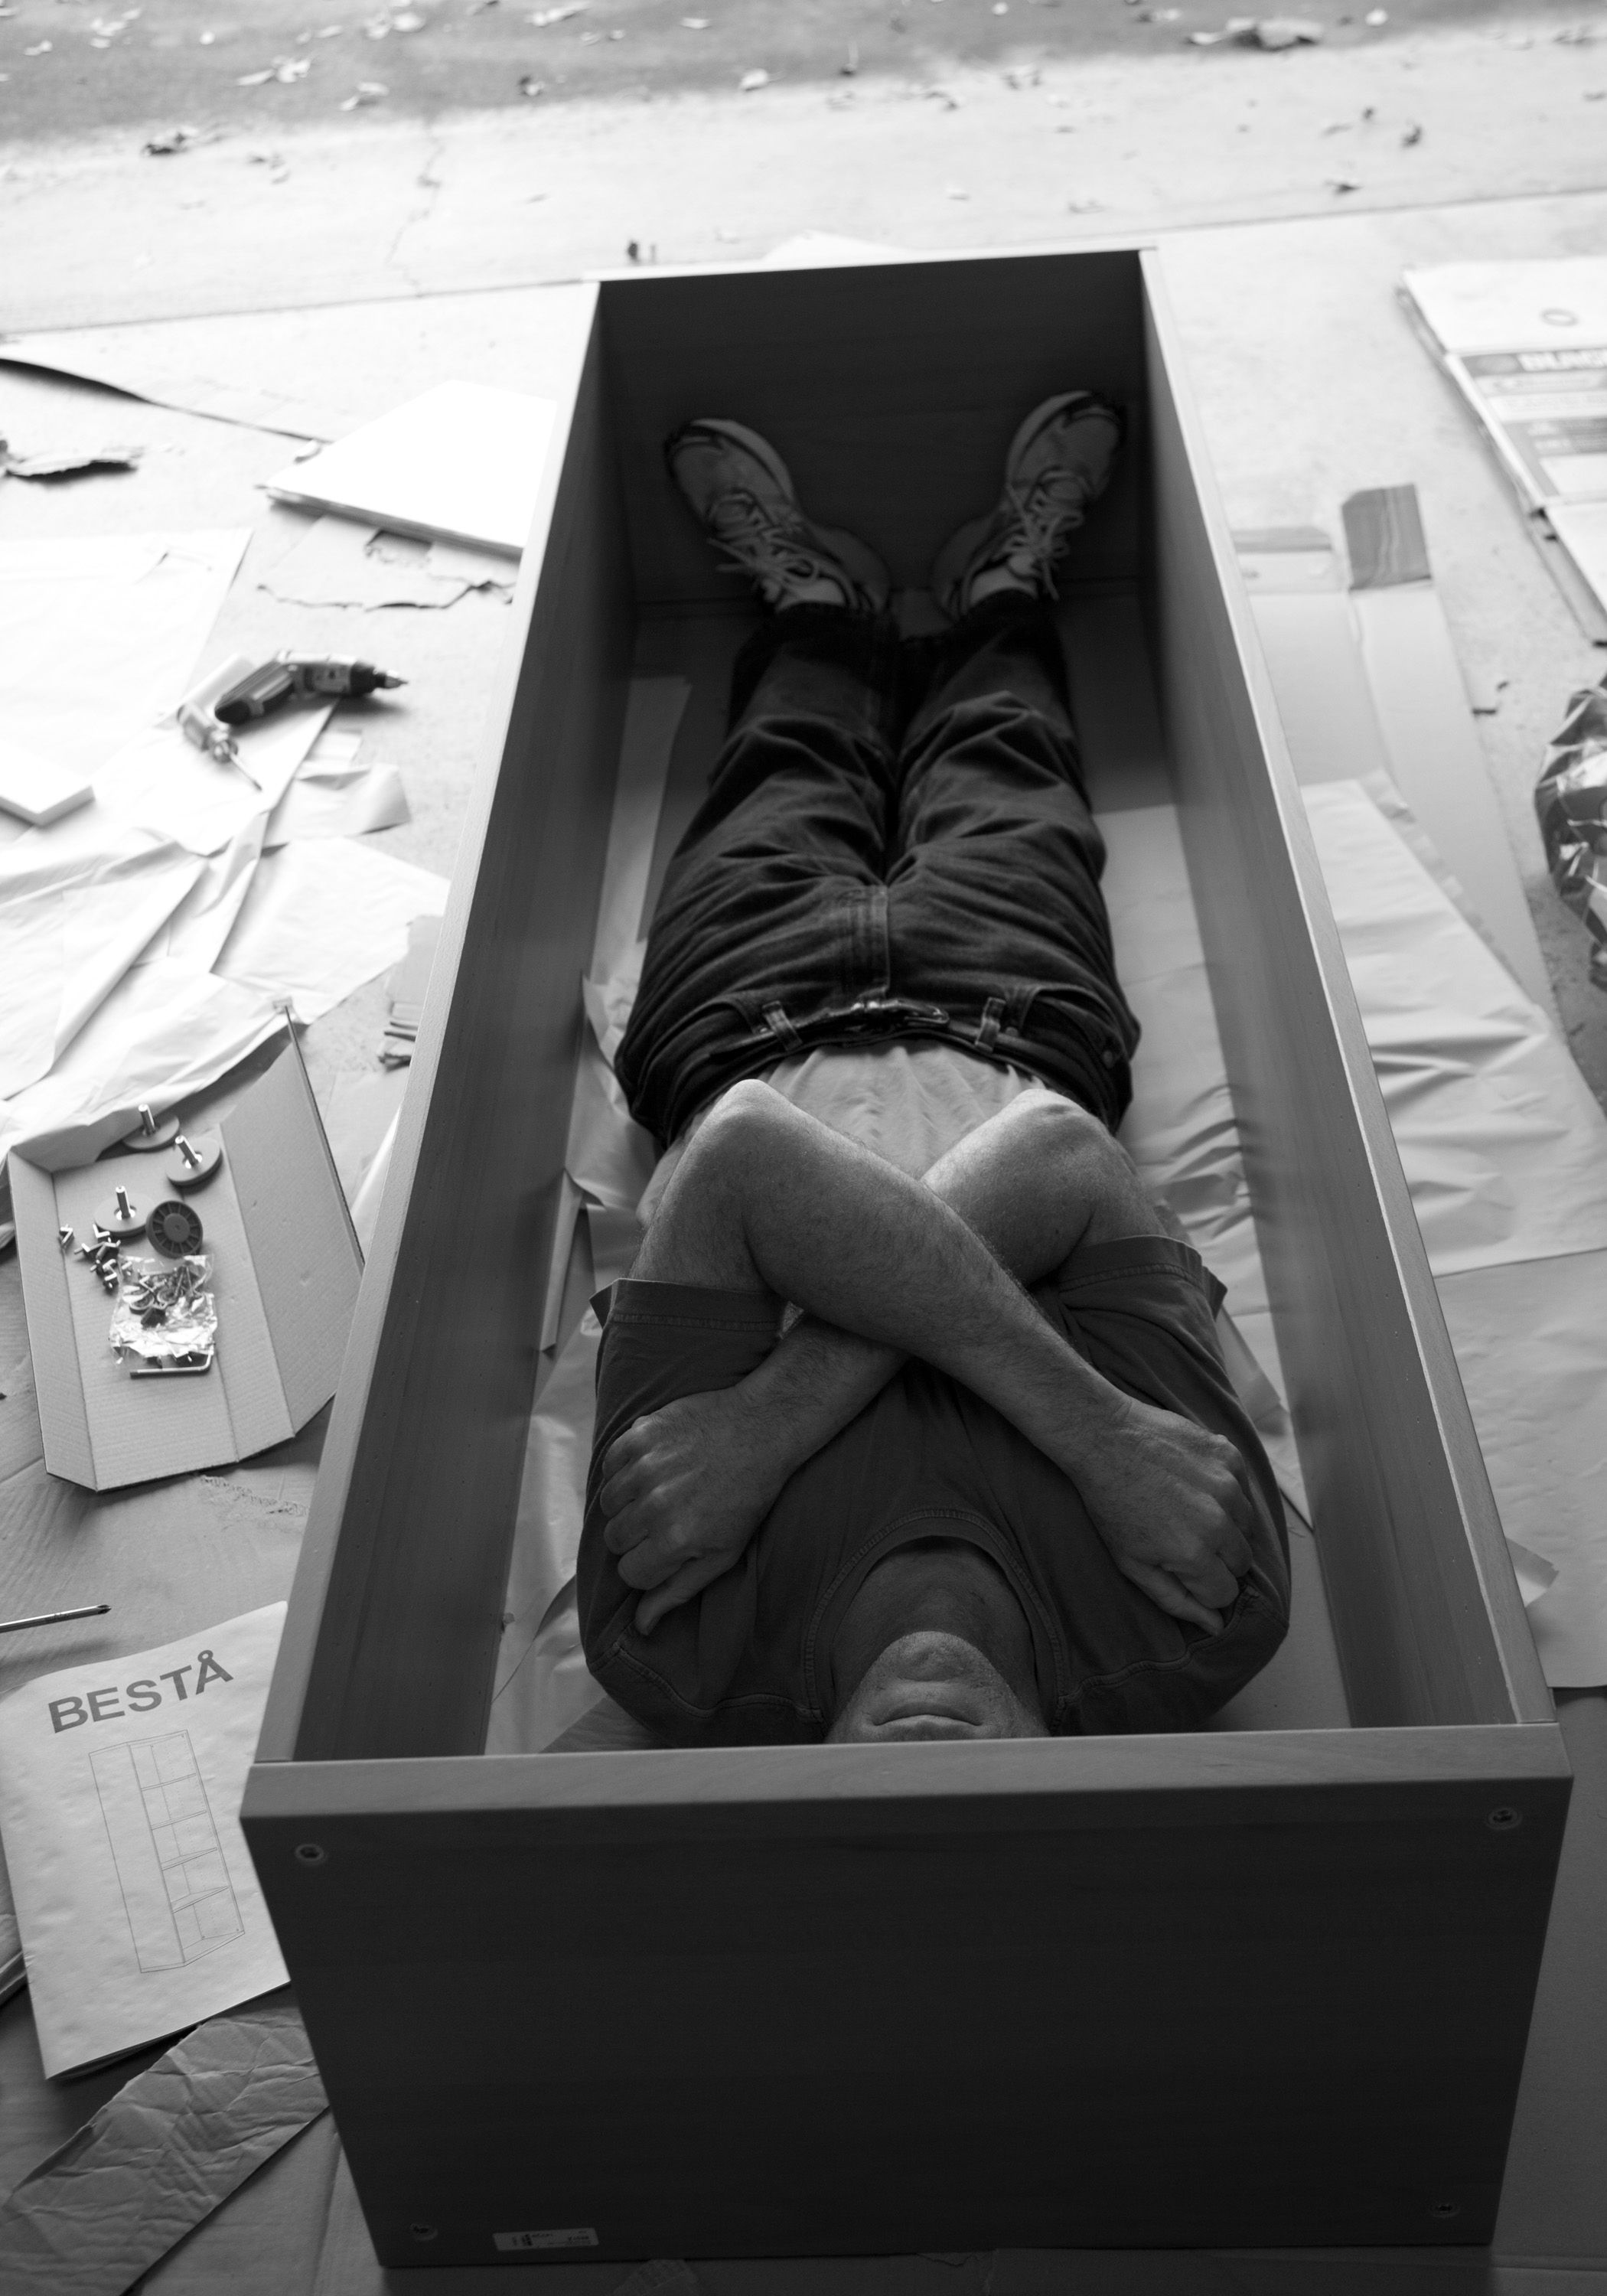
black and white, white, photography, black, monochrome, california, art, design, photograph, image, shape, sacramento, monochrome photography